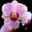
Label: orchid